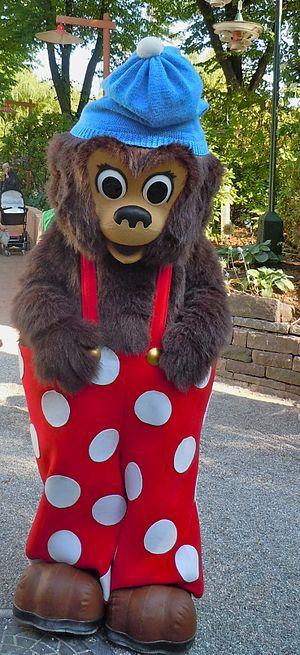
Petzi est une série animalière danoise de bande dessinée pour enfants créée en 1951 par le couple Vilhelm Hansen et Carla Hansen, et mettant en scène de manière humoristique les voyages en bateau de l'ourson Petzi et ses amis. À ce jour, la série a été traduite dans une dizaine de langues. C'est un grand classique du genre au Danemark.